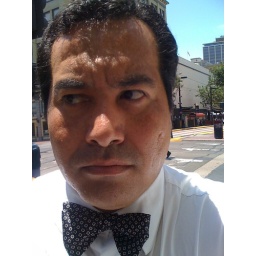
Wearing a white shirt and a bow tie in Downtown San diego. Wearing a white shirt and a bow tie in Downtown San diego